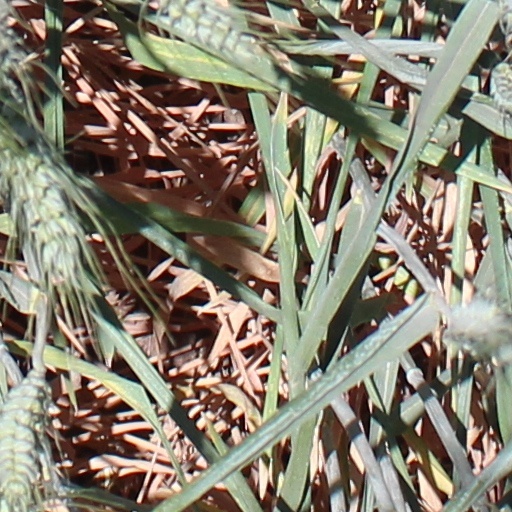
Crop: wheat